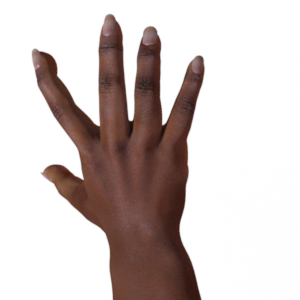
Label: paper